Tegwared y Bais Wen

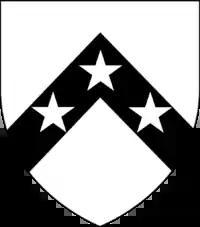
Shield of Tegwared y Baiswen

Tegwared y Bais Wen ap Llywelyn (English: Tegwared with the White Mantle/Escutcheon, son of Llewelyn), Lord of Trefdraeth was a natural son of Llywelyn the Great, Prince of Aberffraw, by a woman named in some sources as Crysten. He was born circa 1210, although if he was a battle chief in Llywelyn Fawr’s golden era, this would place his birth perhaps a decade or more earlier. 'The white mantle' refers to his coat of arms (as shown to the right).